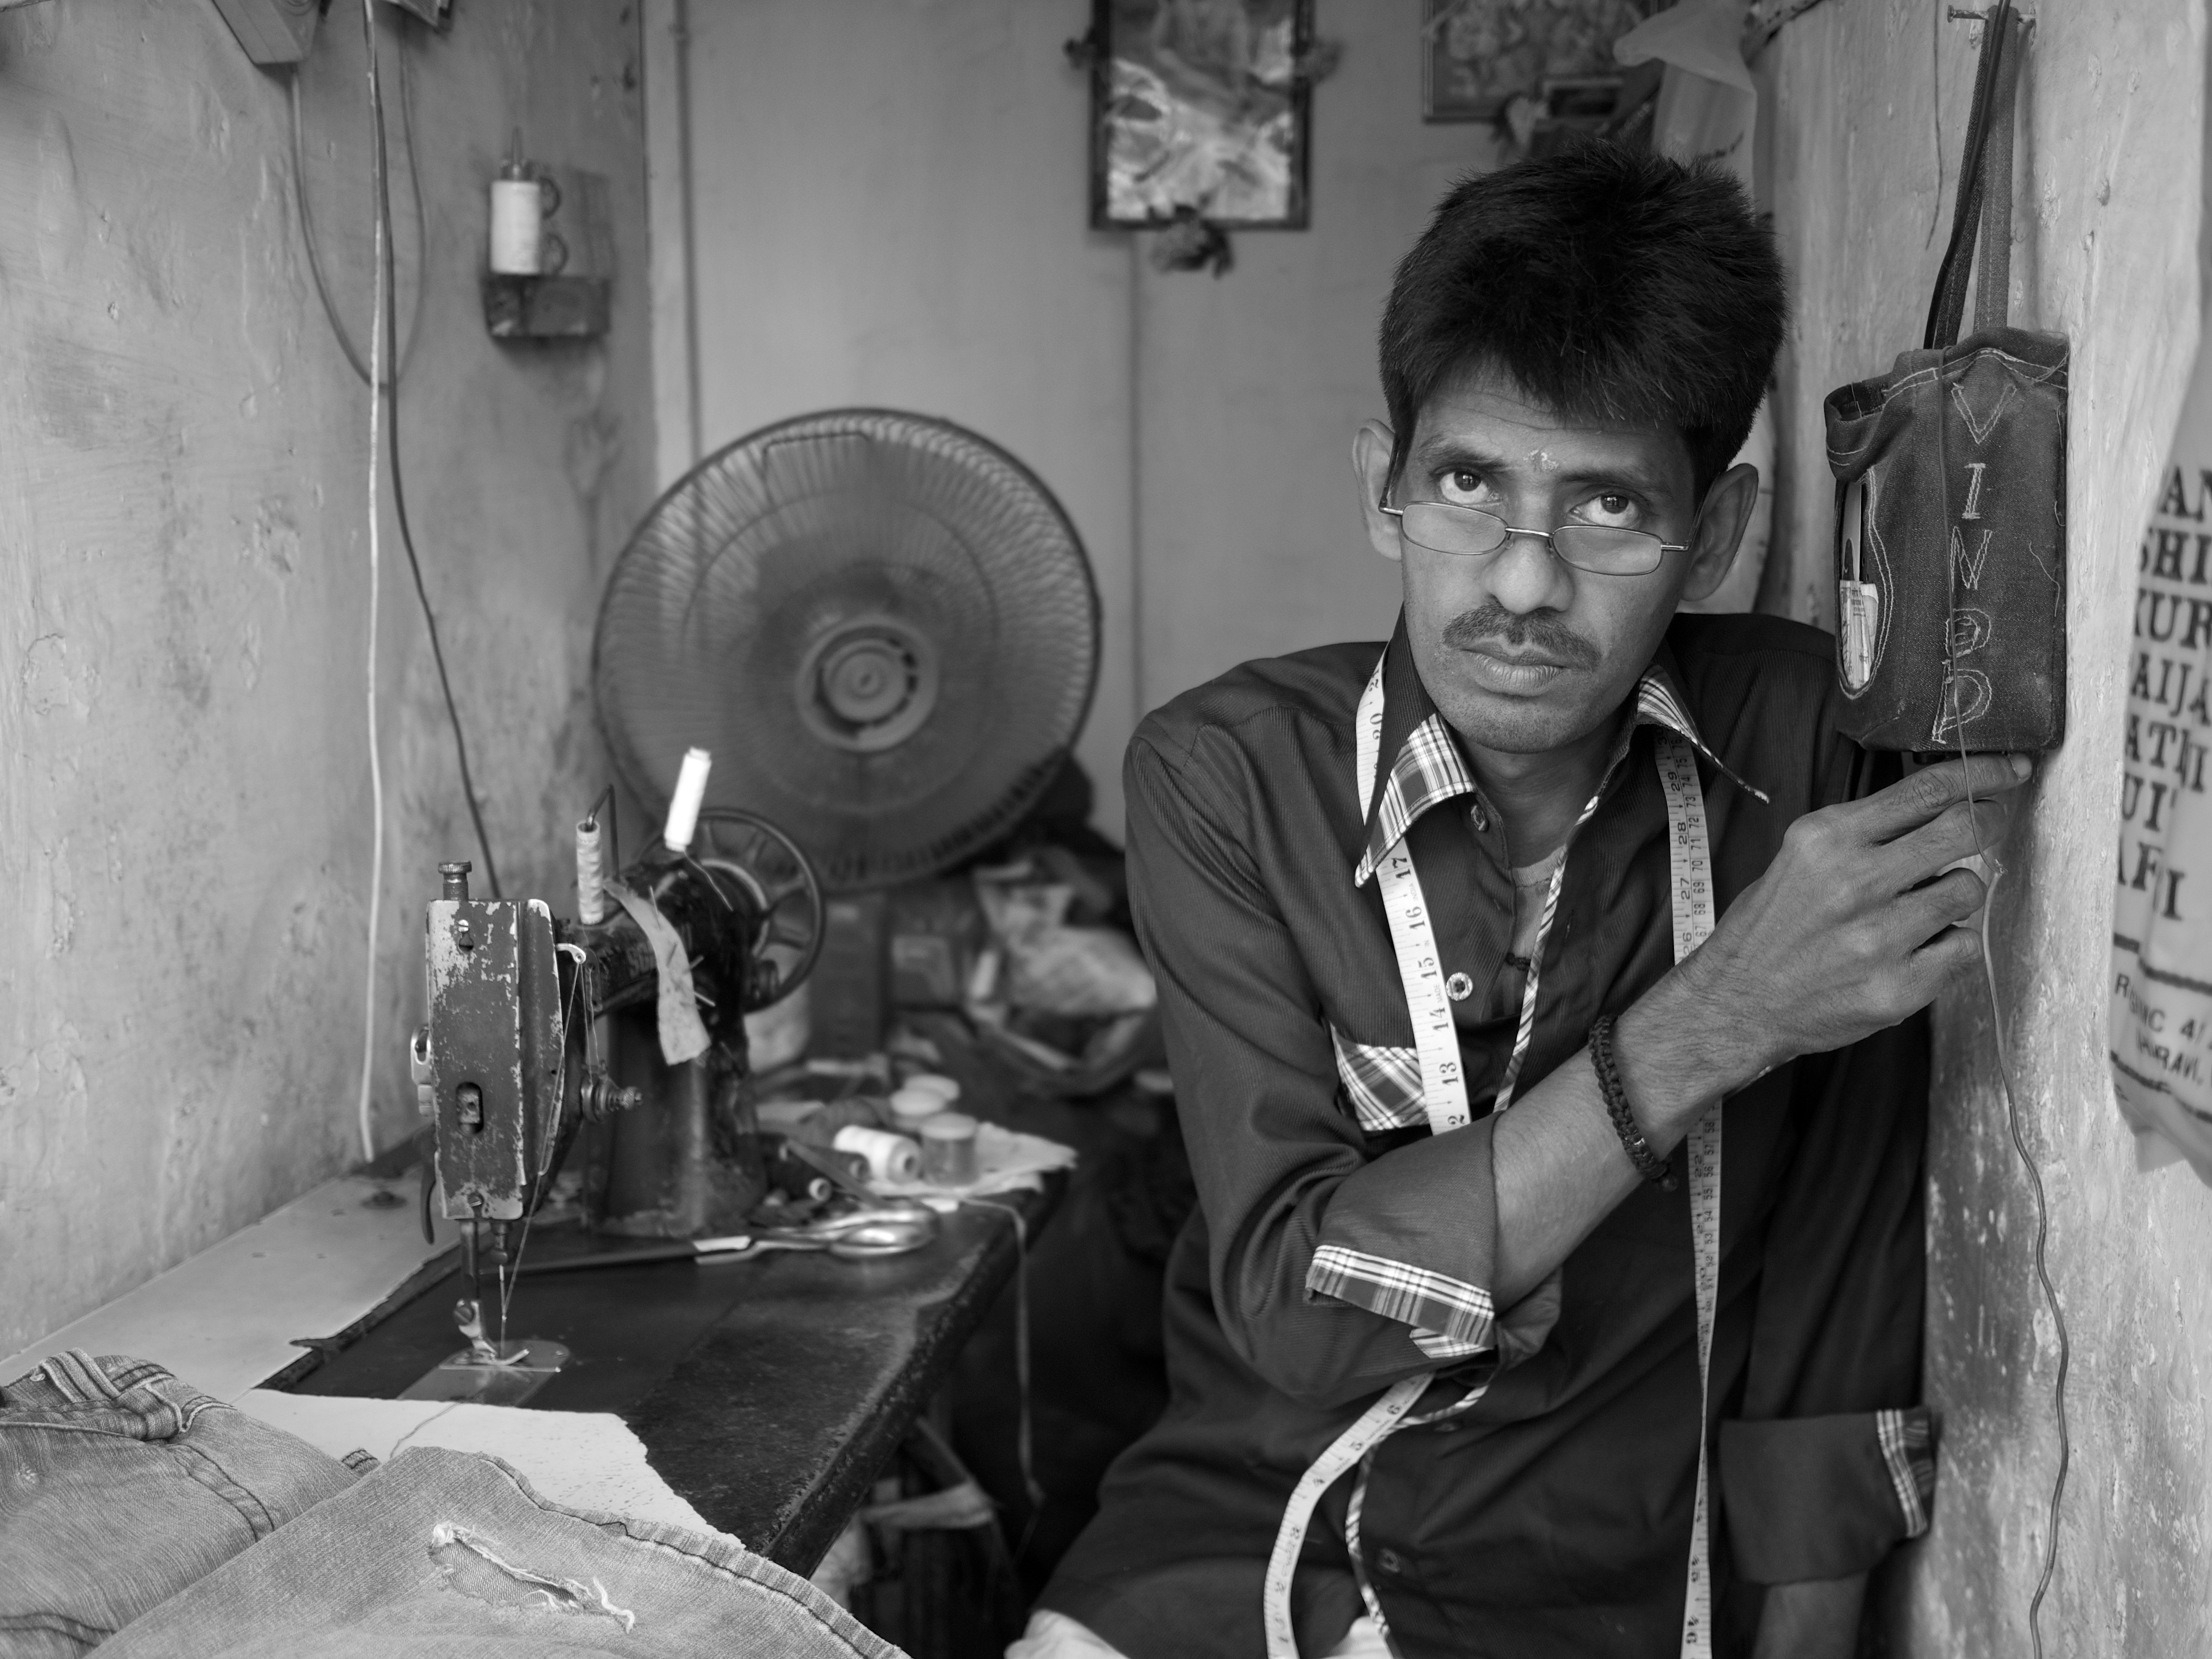
man, person, black and white, white, street, photography, ebook, portrait, sitting, training, black, monochrome, streetphotography, flickr, thomas, video, olympus, photograph, snapshot, omd, fuji, leica, monochrom, leuthard, hcb, thomasleuthard, monochrome photography, human positions